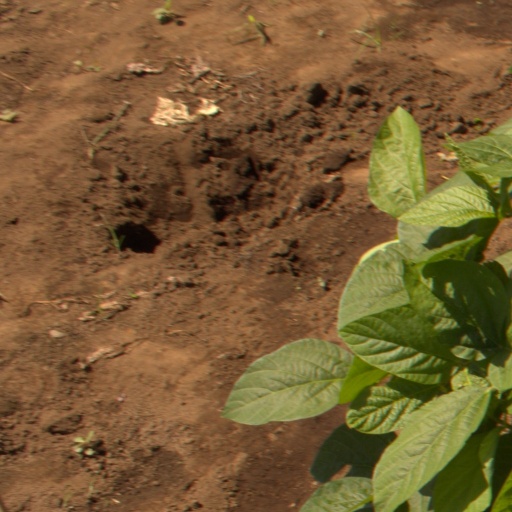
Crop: soybean